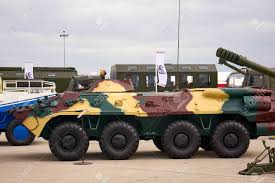
Label: BTR-70